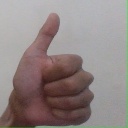
अक्षर: थ